Forests of Iran

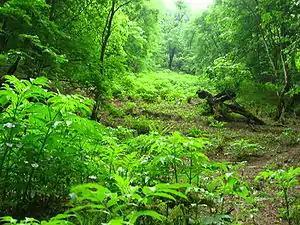
Forests of northern Iran

Iran's forests are part of Iran's natural resources. Most of the country's forests are located in the northern regions, on the southern shores of the Caspian Sea. These forests have a temperate humid climate and are extended from the east of Ardabil province to North Khorasan province. They also spread and cover the three provinces of Gilan, Mazandaran, and Golestan. The Alborz mountain range, which is the highest mountain range in the Middle East, stands like a wall against the moisture of the Caspian Sea and prevents the moisture coming into the central regions of Iran; therefore, these clouds are forced to rain in the northern areas of the country leaving the central areas dry and barren.